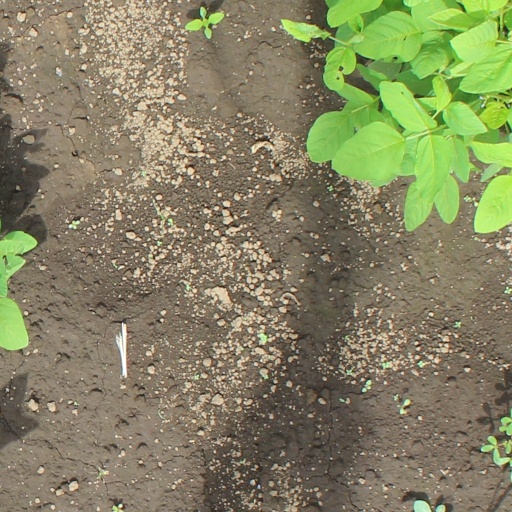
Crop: soybean